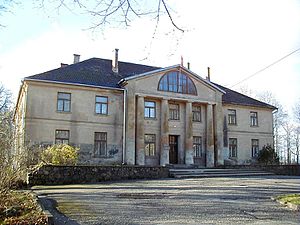
Gaviezes pagasts
Bygning i Gavieze
Gaviezes pagasts er en territorial enhed i Grobiņas novads i Letland. Pagasten havde 924 indbyggere i 2010 og omfatter et areal på 128.90 kvadratkilometer. Hovedbyen i pagasten er Gavieze.